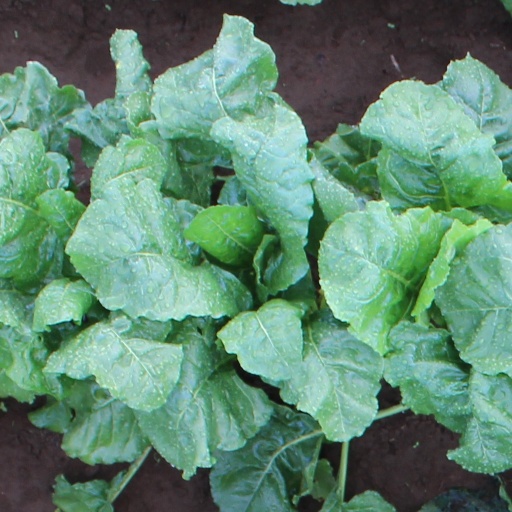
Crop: sugar beet